Australian labour law

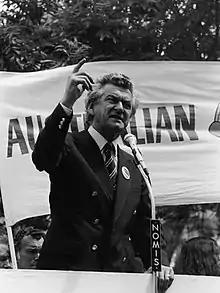
Under the Hawke-Keating government from 1983 to 1996, Australian wages and pensions rose, anti-discrimination laws were strengthened, and superannuation boards had to be elected, but sectoral collective bargaining was weakened.

Australian workers were among the world's wealthiest by the 1980s, but Parliament decided to follow US and UK models to reduce sectoral collective bargaining and awards, believing that it halted "productive innovation". In a 1983 Prices and Incomes Accord between Bob Hawke's Australian Labor Party and the Australian Council of Trade Unions, it was agreed that there should be minimum wage increases across whole sectors, and then further payments if productivity improved at enterprise level. This approach was codified in the "Industrial Relations Act 1988", where industry-wide awards only provided a minimum safety net, enterprise bargaining would create certified agreements for higher wages, and unions and employers could take collective action including strikes, if certain conditions were fulfilled. The "Industrial Relations Reform Act 1993" added provisions on unfair dismissal, and that non-union workplaces could also make collective agreements, if approved by a special majority, there was "no disadvantage" compared to awards, and workers were adequately informed about the bargain. These Acts relied on the Constitution's trade and commerce, corporations, and external relations powers, rather than the arbitration powers, since the High Court had indicated this was a valid basis for labour laws. Meanwhile, the Gough Whitlam government had passed the first Racial Discrimination Act 1975 that created a right of equal treatment based on race at work, the Sex Discrimination Act 1984 under Hawke prohibited discrimination on the grounds of sex, and together with the rights in the Disability Discrimination Act 1992, and the Age Discrimination Act 2004, complaints could be made to the Australian Human Rights Commission as well as courts for violation of anti-discrimination norms. Also under the Hawke-Keating government, the "Superannuation Industry (Supervision) Act 1993" passed to ensure at least equal employee or beneficiary election rights on superannuation boards that provide workplace pensions.